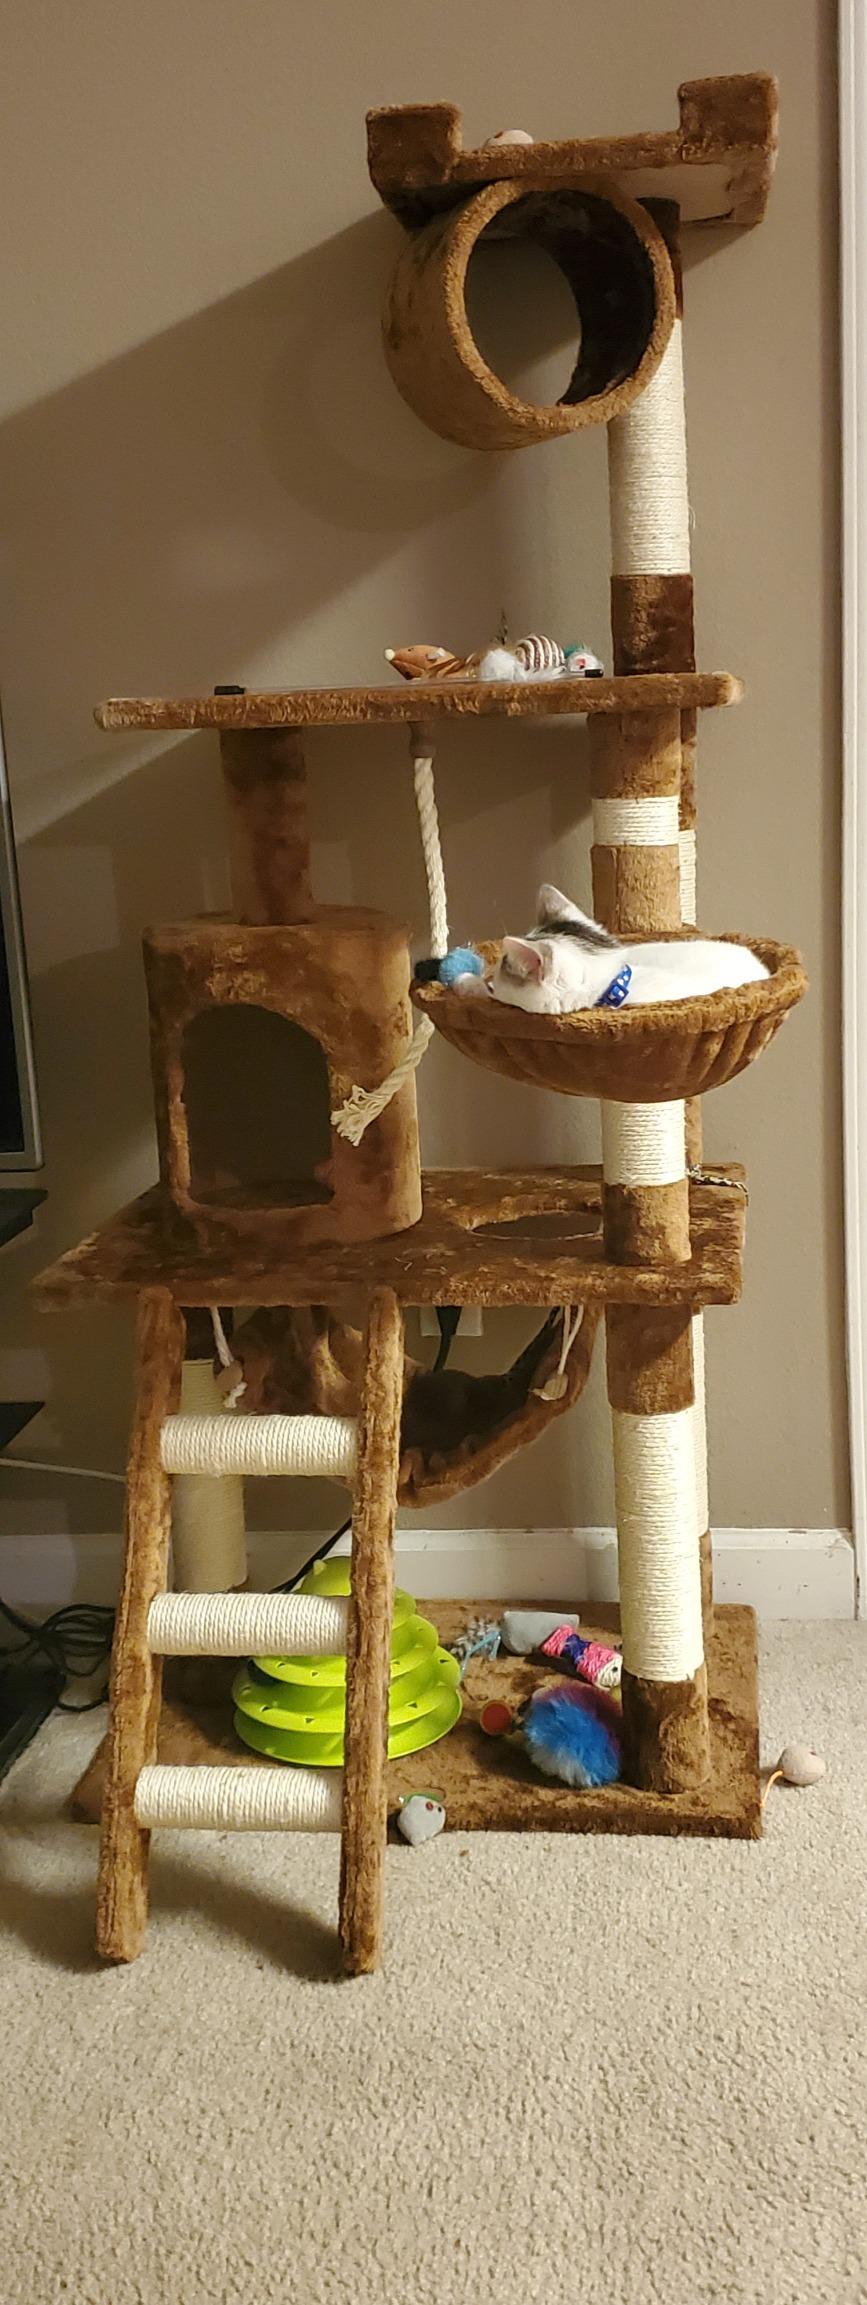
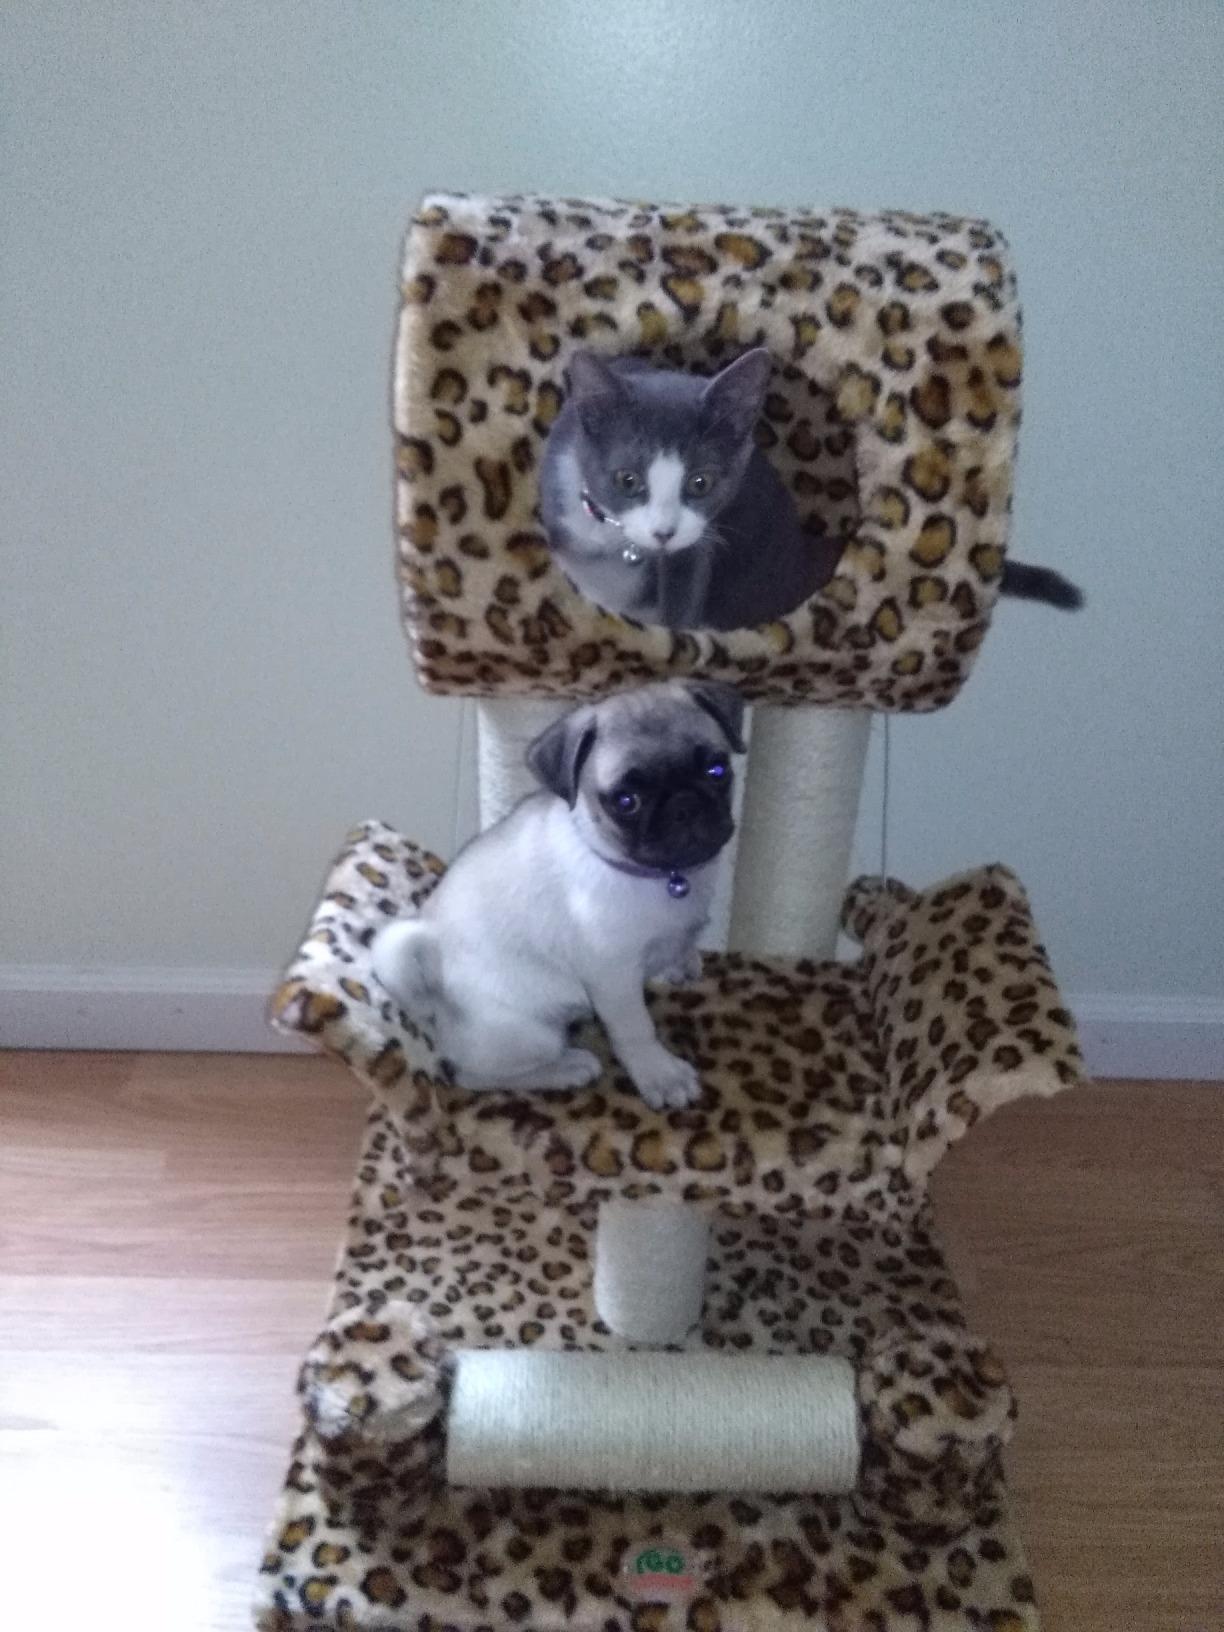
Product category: items_cat tree
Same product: no